Patrick William Forbes

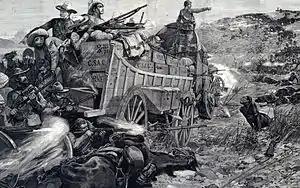
The Battle of the Shangani, illustration by Richard Caton Woodville, Jr.

In 1893, the First Matabele War broke out and Forbes was selected to command all forces in the region against the Ndebele (Matabele). He gathered a force of around 700 men from the BSAC. It advanced towards Bulawayo, capital of Matabeleland. In addition to rifles, the column was equipped with five Maxim guns, three other rapid-fire guns, two cannon, and 200 rifles. On 25 October 1893, the BSAC camped in a laager formation. That night, at around 2.15 AM, a large force of Matabele warriors attacked. At the Battle of the Shangani, the Maxim guns proved crucial to defeating them. Around 1,500 Matabele died. Others committed suicide rather than return defeated. Forbes advanced towards Bulawayo, encountering another large force a week later, on 1 November. 2,000 Matabele riflemen and 4,000 warriors attacked Forbes at Bembezi, about north-east of Bulawayo, but again they were no match for the crushing firepower of the major's Maxims: about 2,500 more Matabele were killed. At this point the Matabele king Lobengula evacuated Bulawayo and burned it.